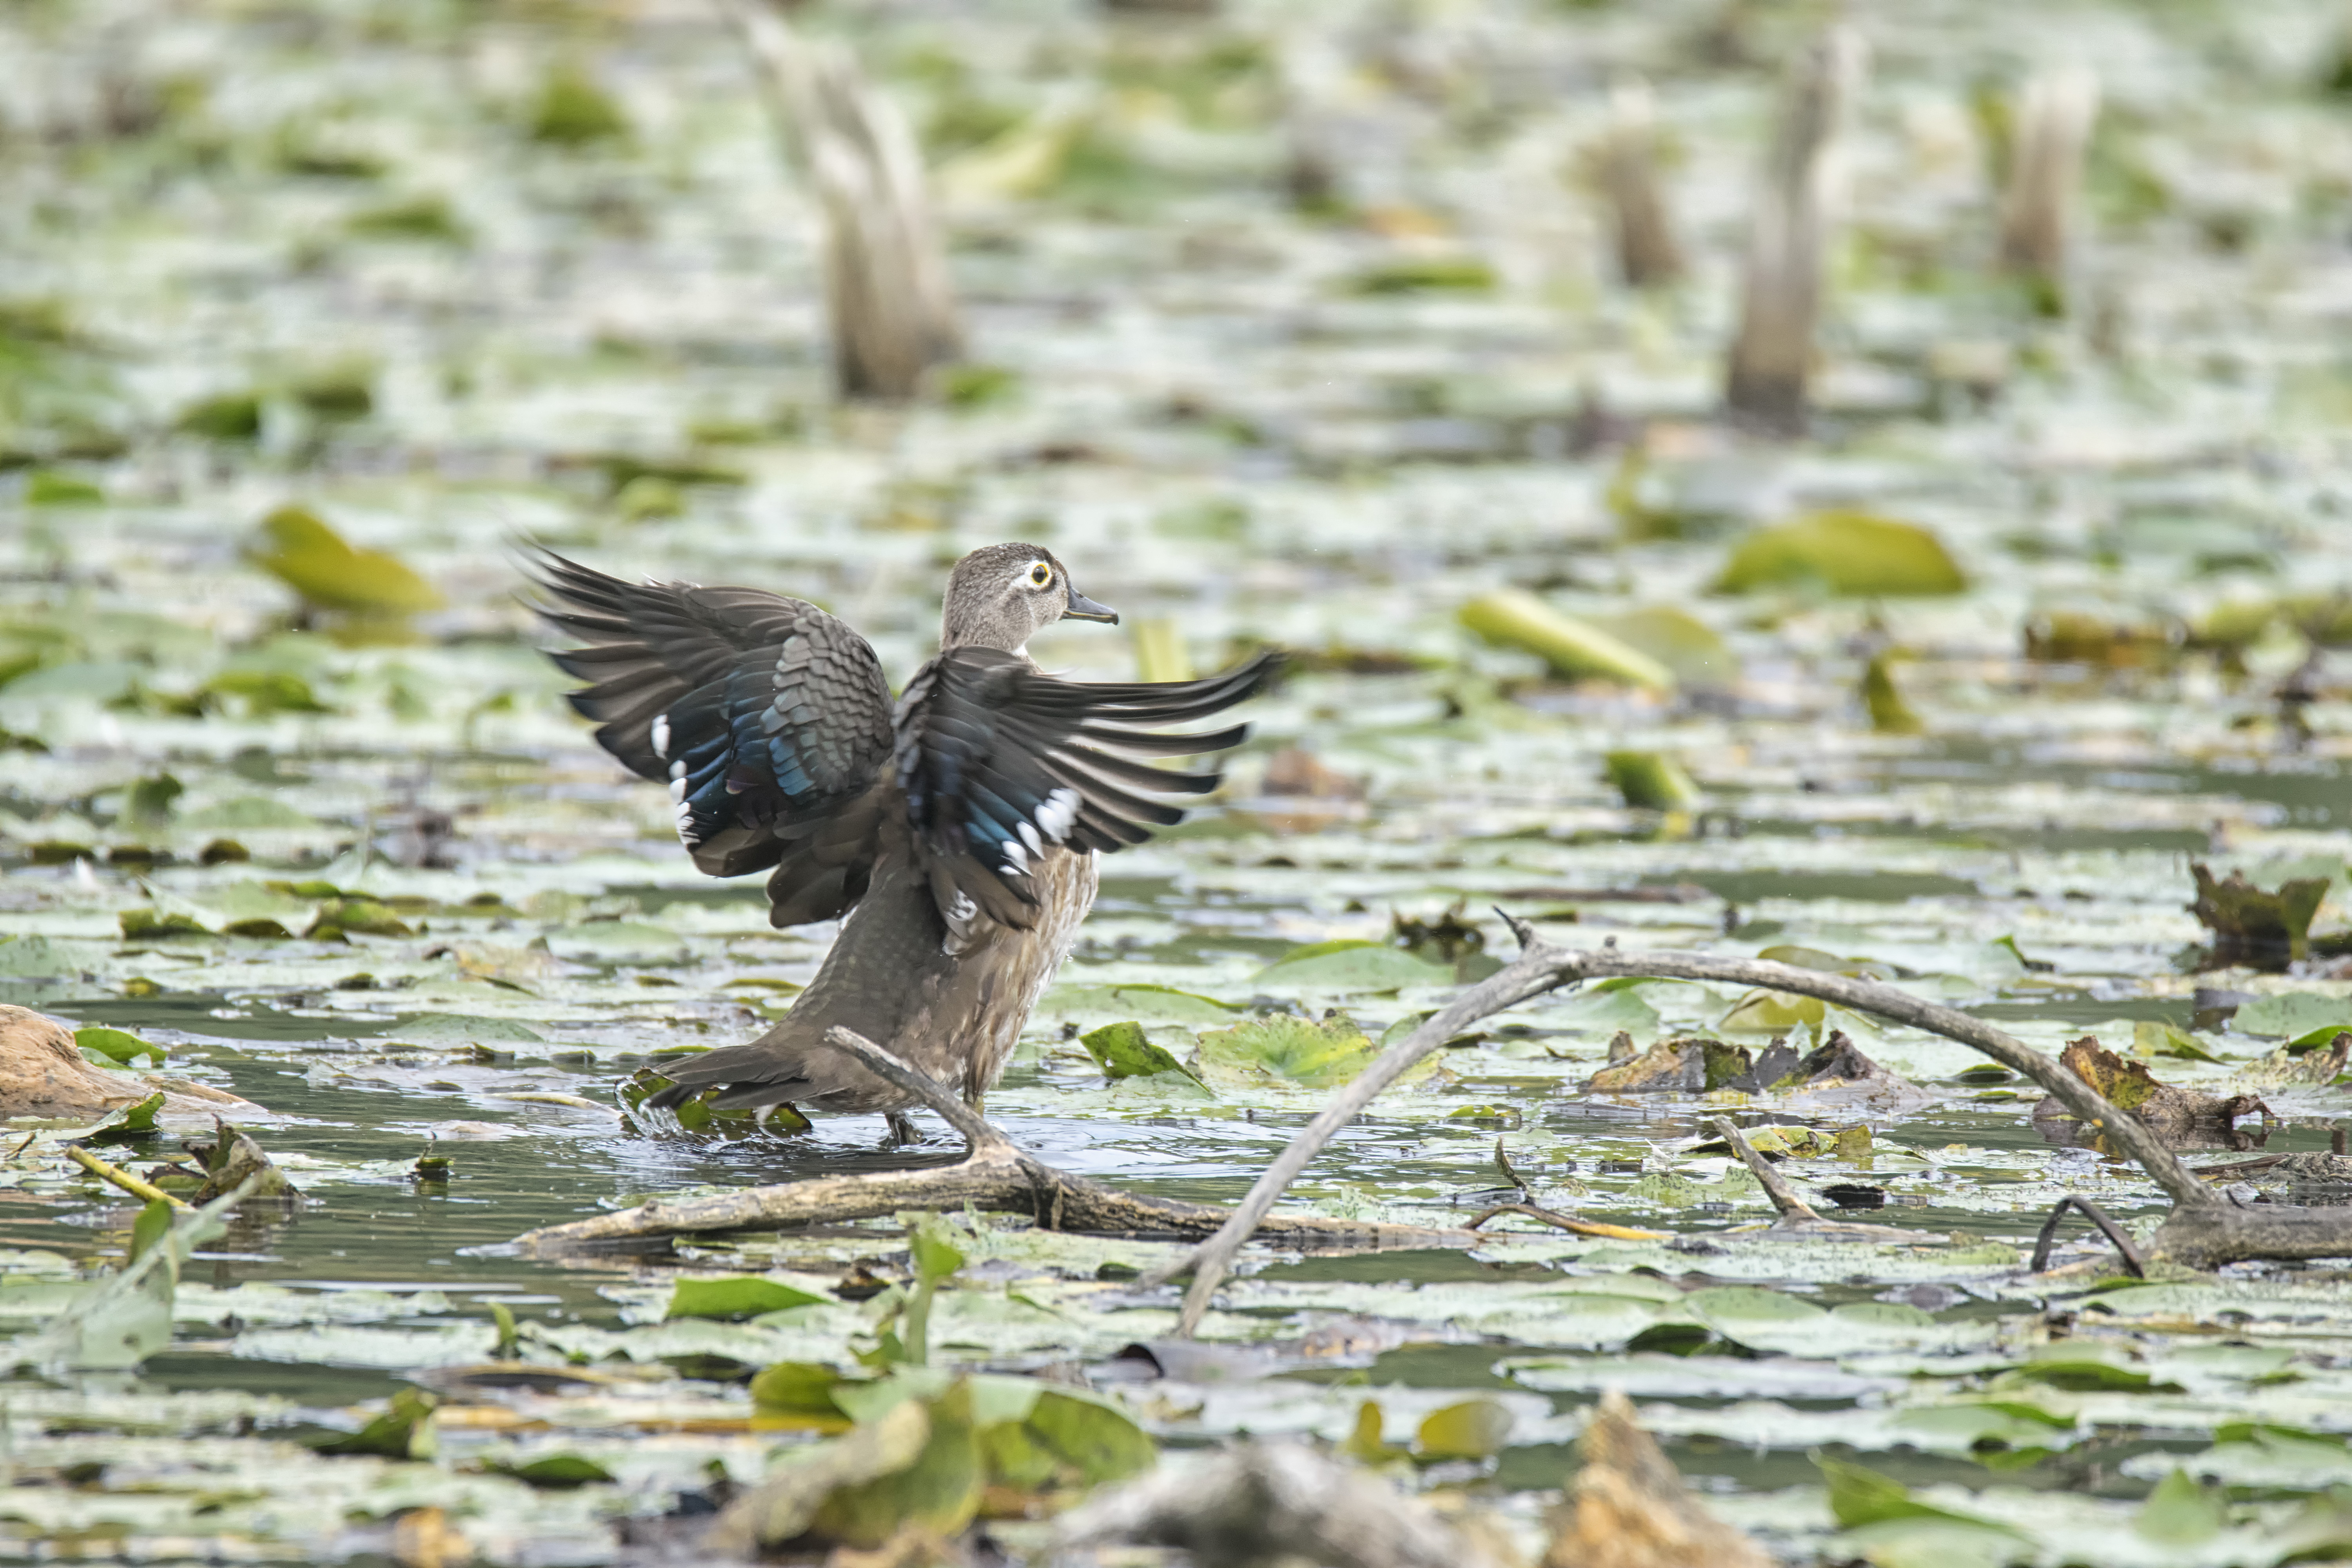
nature, bird, wood, flower, wildlife, fauna, duck, canada, vertebrate, quebec, canard, sherbrooke, oiseau, branchu, perching bird